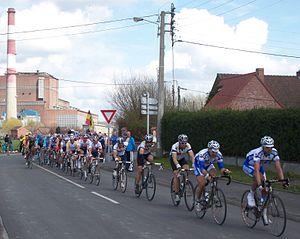
La course Paris-Roubaix à Hornaing (59-France).
Hornaing est une commune française située dans le département du Nord, en région Hauts-de-France. Après le premier quart du XXᵉ siècle, Hornaing devient une commune minière à la suite de la construction de la fosse Heurteau par la Compagnie des mines d'Anzin. Une centrale thermique est construite dans les années 1950 et devrait fermer dans les années 2010.